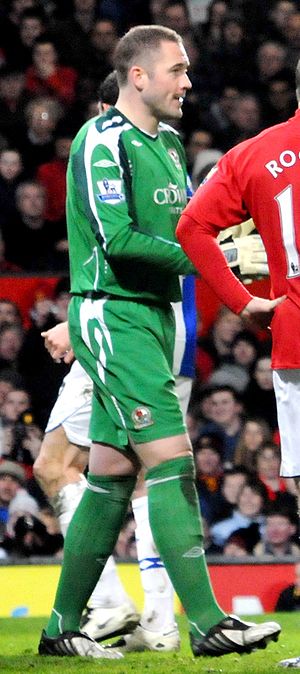
Paul Robinson
Paul Robinson er en engelsk tidligere fodboldmålmand. Han spillede de første mange år af sin karriere i Leeds United. I juni 2004 skiftede han til Tottenham Hotspur, hvor han forblev til 2008.